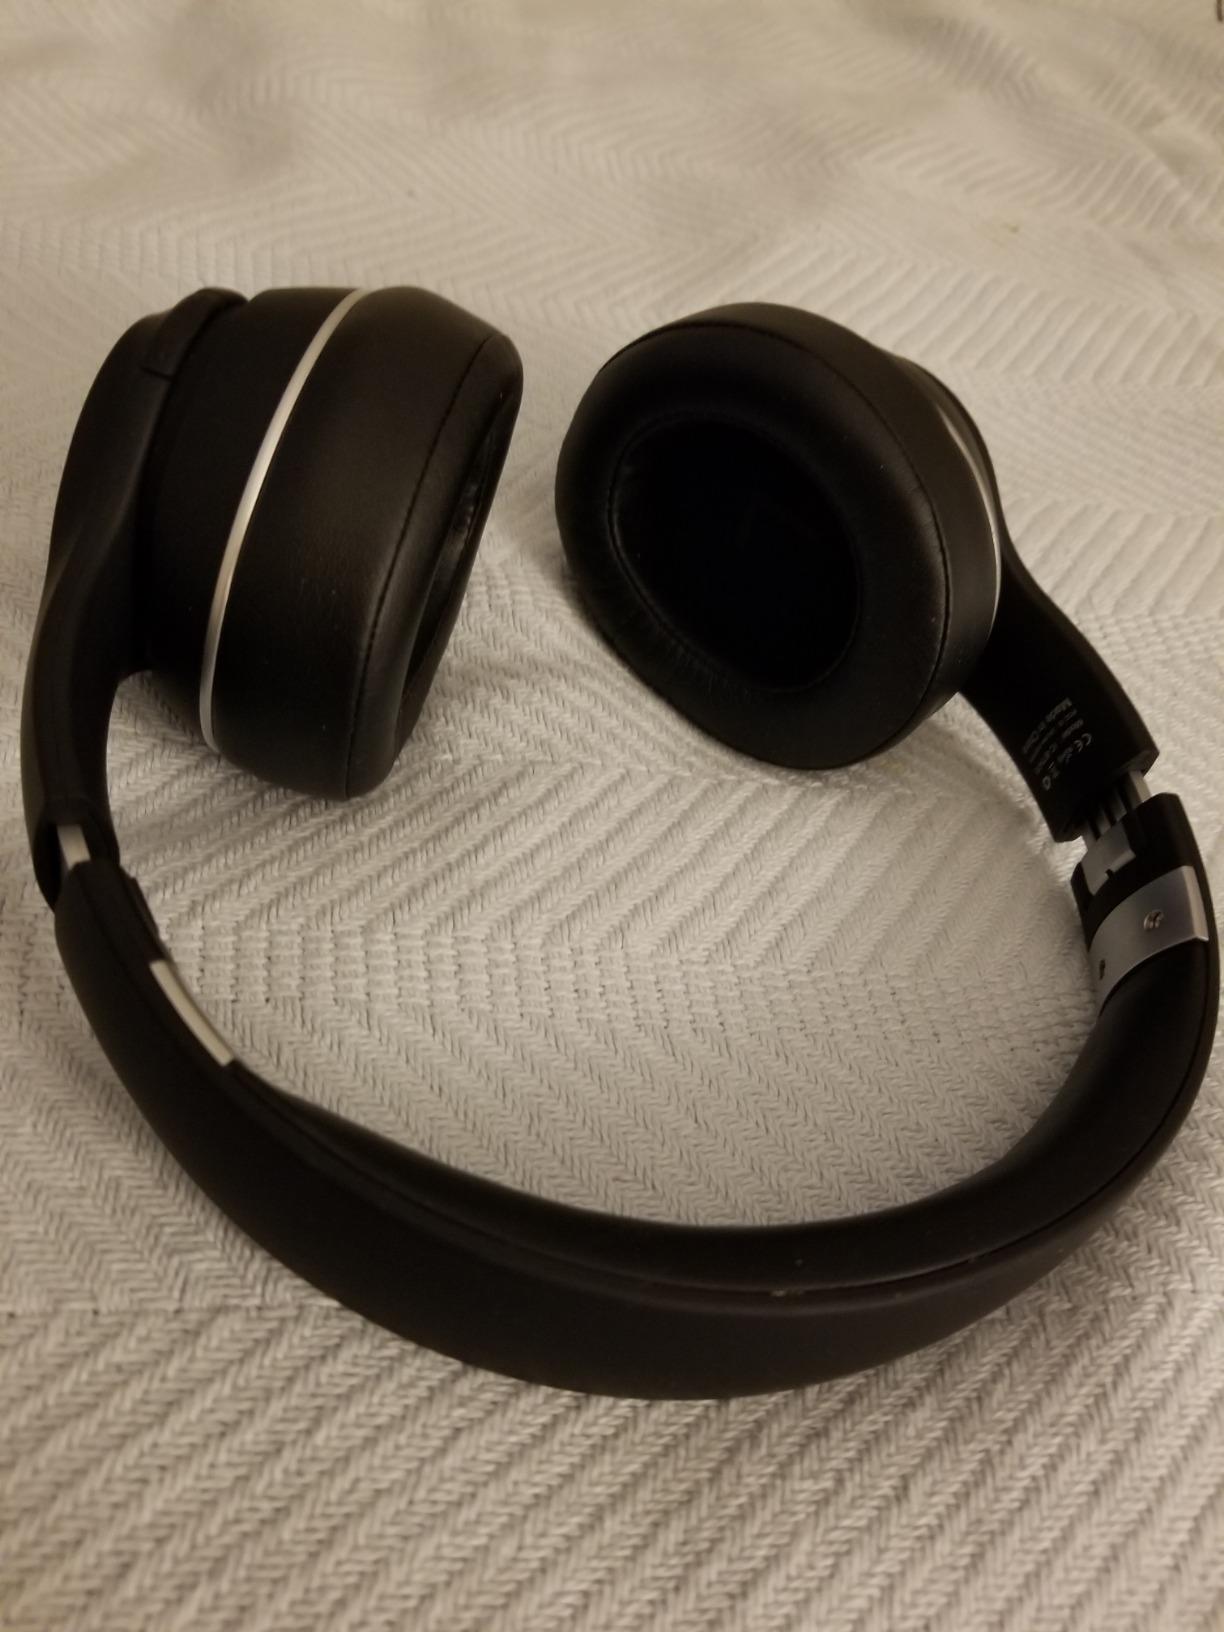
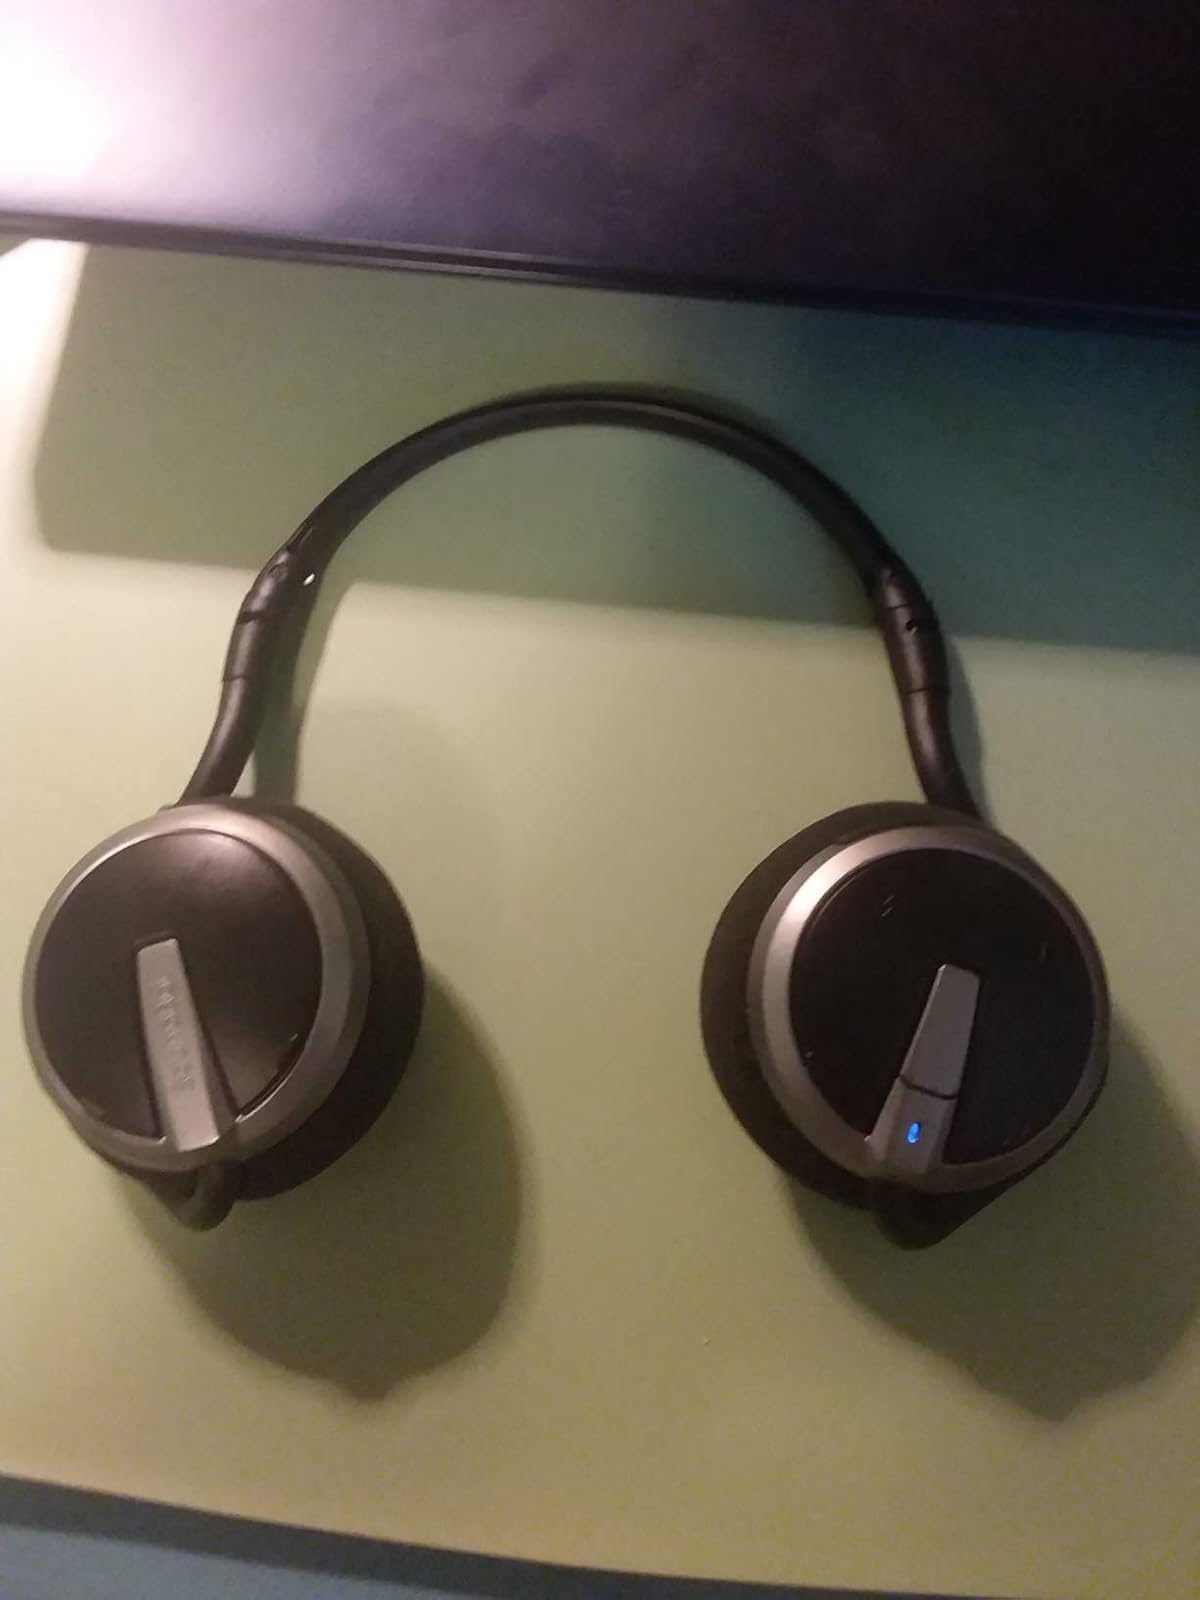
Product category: headphones
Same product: no